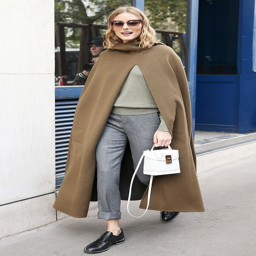
celebrities love this classic handbag , and it 'll never go out of style .